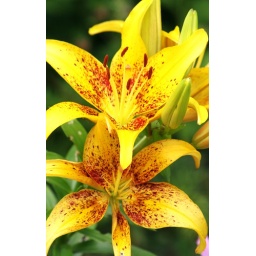
Took this shot of beautiful yellow lilies in my cousins garden. Love the red freckles scattered about! LoL =))